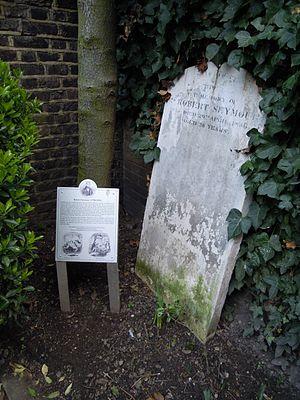
Robert Seymour est un dessinateur humoristique et illustrateur anglais, très connu pour ses caricatures et ses illustrations des œuvres de Charles Dickens.